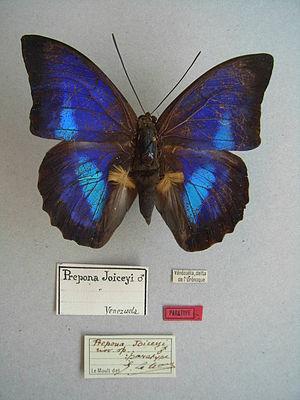
Eugène Le Moult, né le 31 décembre 1882 à Quimper, mort le 26 janvier 1967 à Paris, est un naturaliste breton spécialisé en entomologie et un marchand d'insectes.